James O'Connor (footballer, born 1979)

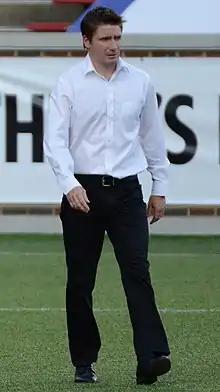
O'Connor coaching Louisville City in 2017

James Kevin Matthew O'Connor (born 1 September 1979) is an Irish former professional footballer who is the President of Soccer Holdings, which is the holding company of USL Louisville City Football Club and NWSL Louisville Racing. He oversees all of the Soccer Holdings operations including all business aspects and soccer operations.